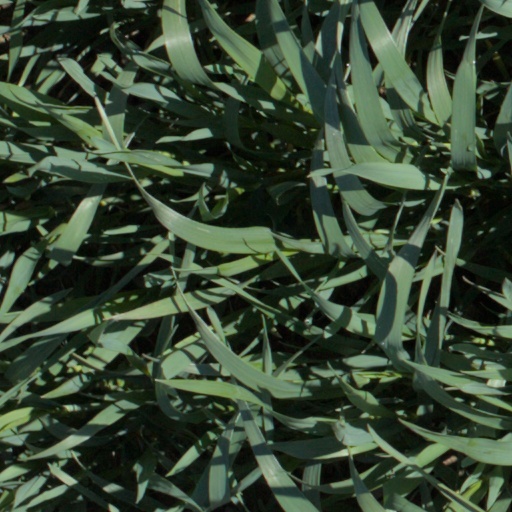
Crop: wheat